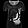
Label: T - shirt / top